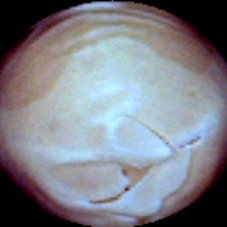
Label: Skin-damaged